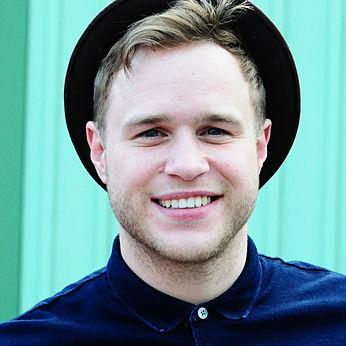
Age: 27